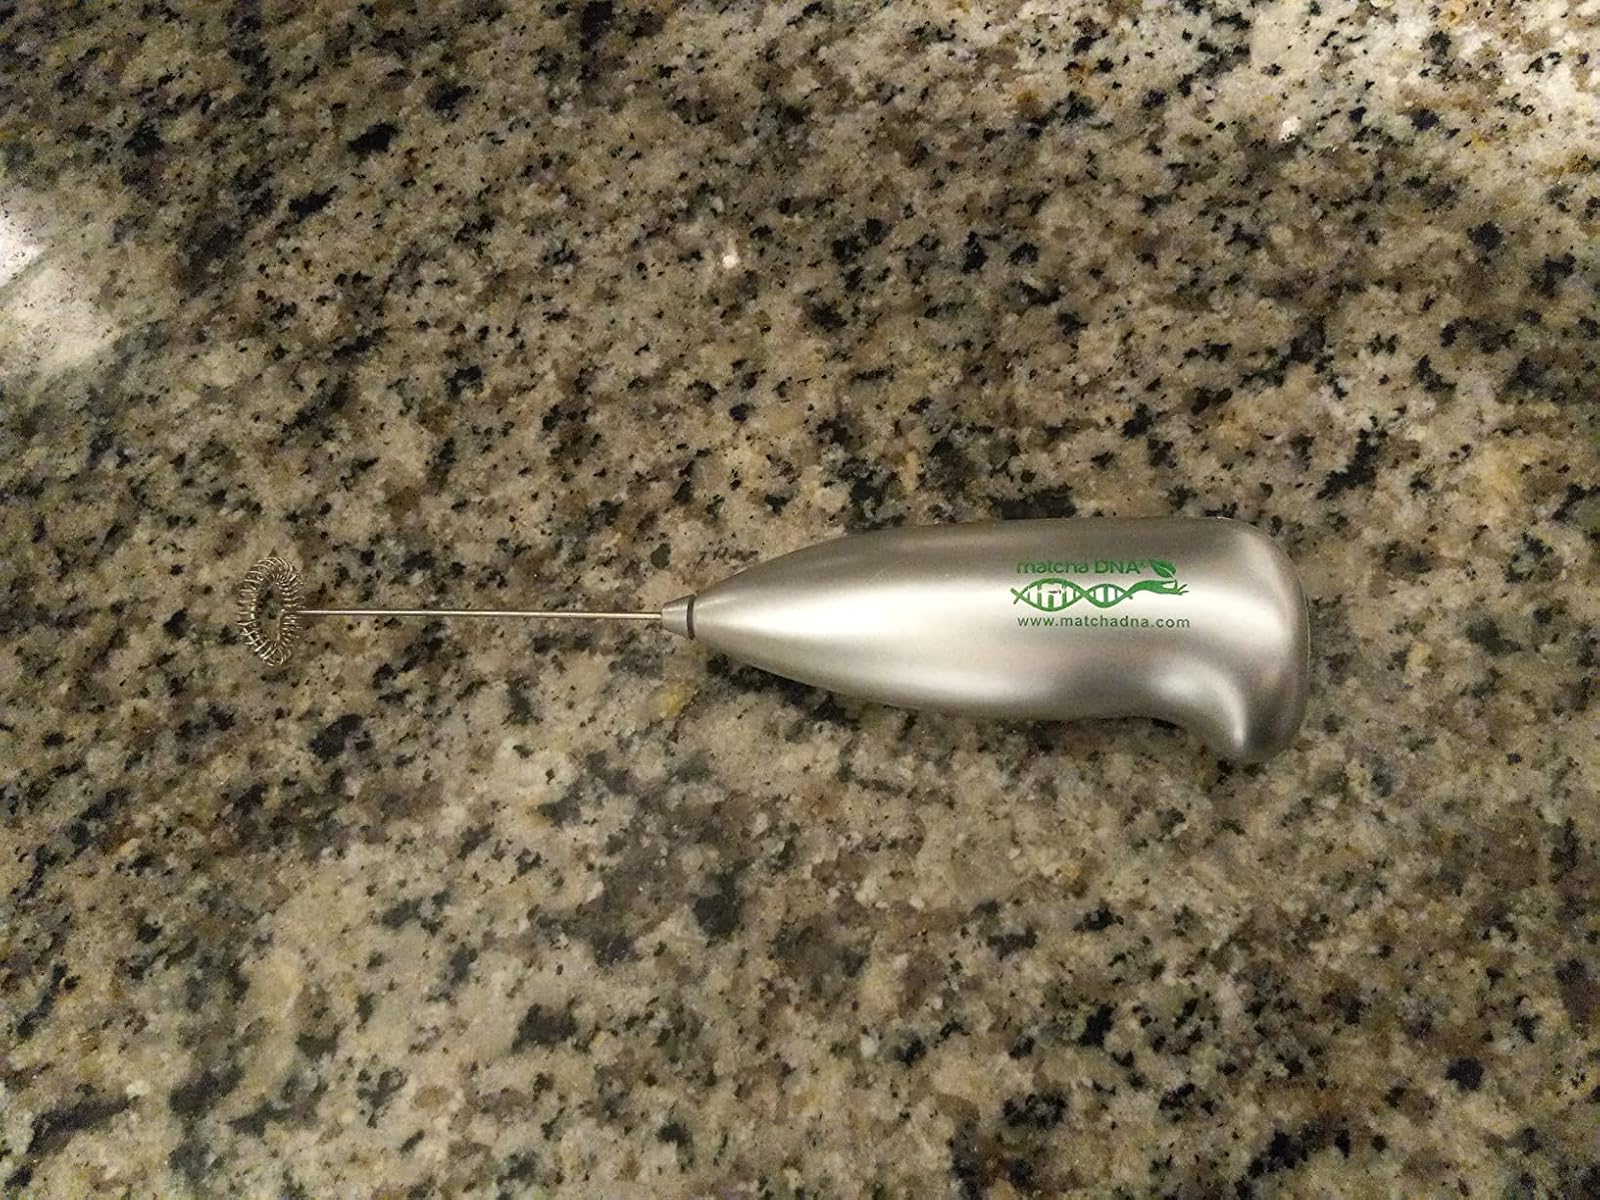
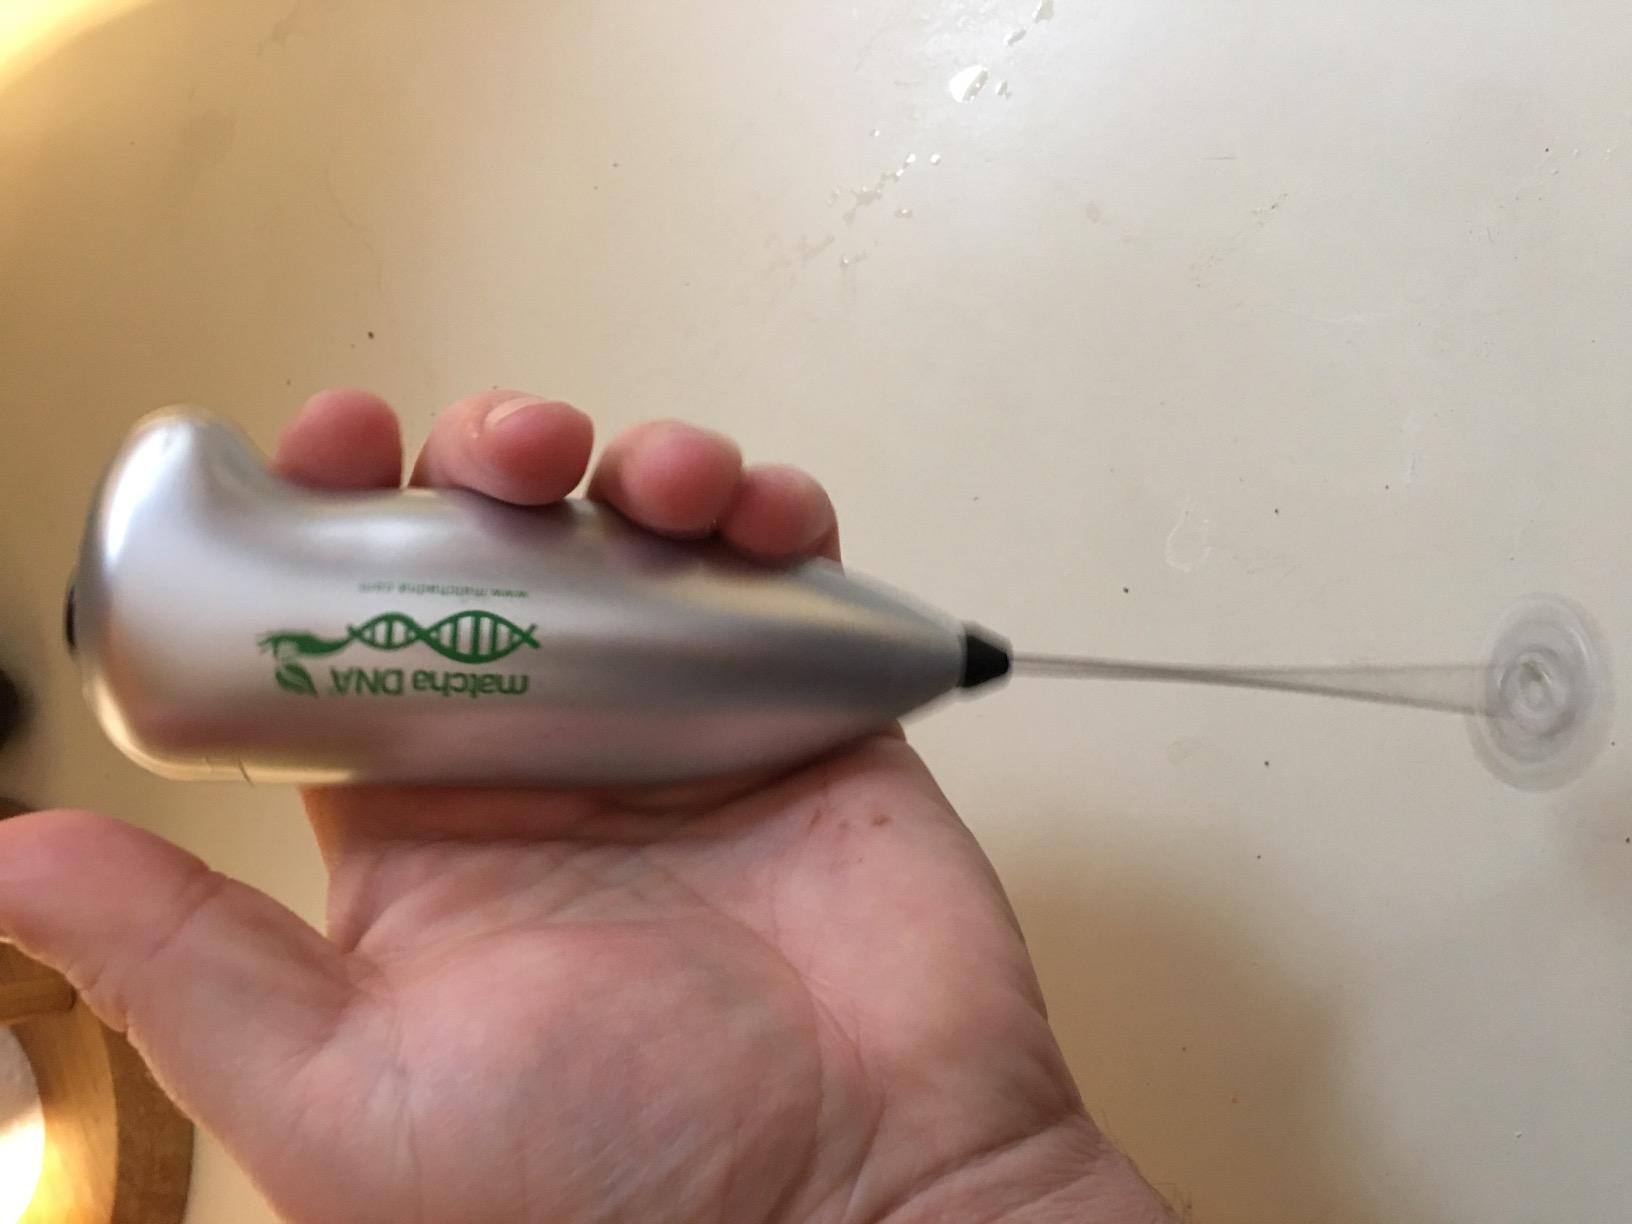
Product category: items_mixer
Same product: yes